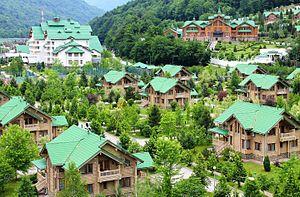
Krasnaïa Poliana est une commune urbaine du kraï de Krasnodar et une station de ski huppée située à l'extrémité occidentale du Caucase, en Russie, près de la ville de Sotchi et des côtes de la mer Noire. Son territoire dépend administrativement du district d'Adler, appartenant au Grand Sotchi. La station a accueilli les épreuves de neige des Jeux olympiques d'hiver de 2014 de Sotchi. Krasnaïa Poliana est jumelée avec la commune des Houches en Haute-Savoie.